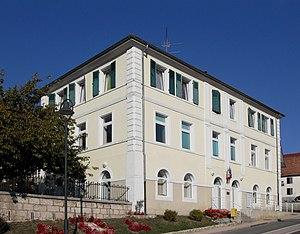
La mairie de Faverois
Faverois est une commune française située dans le département du Territoire de Belfort, en région Bourgogne-Franche-Comté. Elle fait partie du canton de Delle. Ses habitants sont appelés les Faverais.